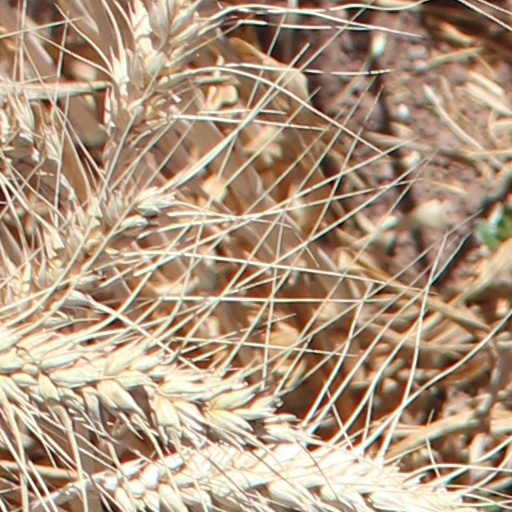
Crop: wheat